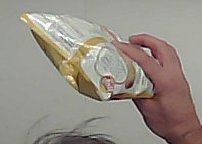
Product: lays_classic